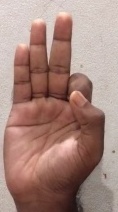
ASL sign: F